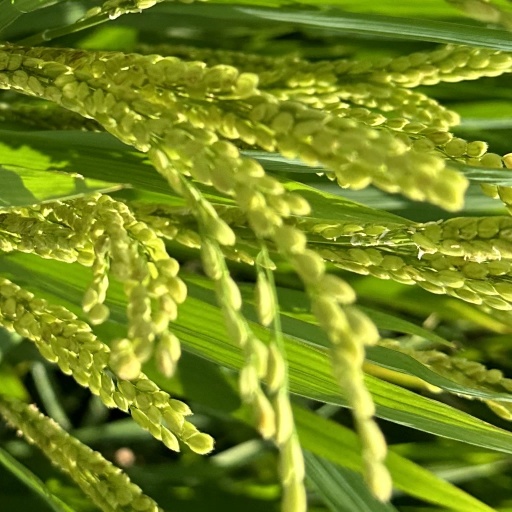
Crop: rice